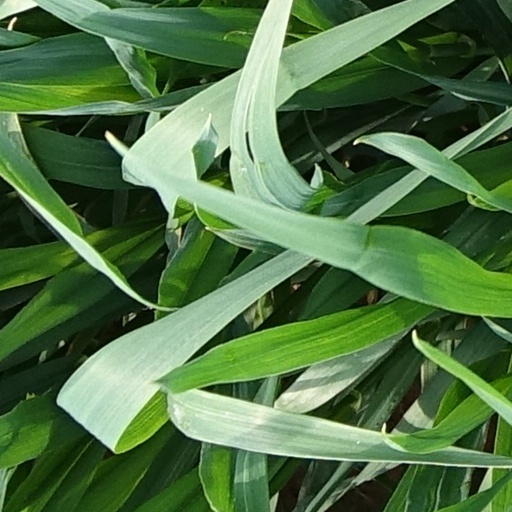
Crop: wheat